La Luna Roja

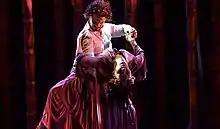

The staging and restaging of La Luna Roja were well received in the Philippines and performed before fully sold out theatres. Critics acknowledged the originality of the performance, an original tale made specifically for flamenco. ABS CBN calls the ballet a marriage of ballet with the "outpouring emotion" of flamenco. Another critic points out the difference between La Luna Roja and other traditional ballets which use traditional fairytales as a medium. According to the critic, La Luna Roja does not use "a worn out plotline" but instead harnesses flamenco's "seductively raw energy" to tell a new tale. Going further, the critic explains that ballet is enticing not only because of the tale but how the tale is told."